Pseudorhabdosynochus quadratus

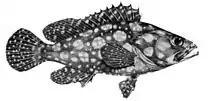
The white-streaked grouper "Epinephelus ongus" is the type-host of "P. quadratus"

The type-host and only recorded host of "P. quadratus" is the white-streaked grouper "Epinephelus ongus". The type-locality and only recorded locality is the barrier reef off Nouméa, New Caledonia.